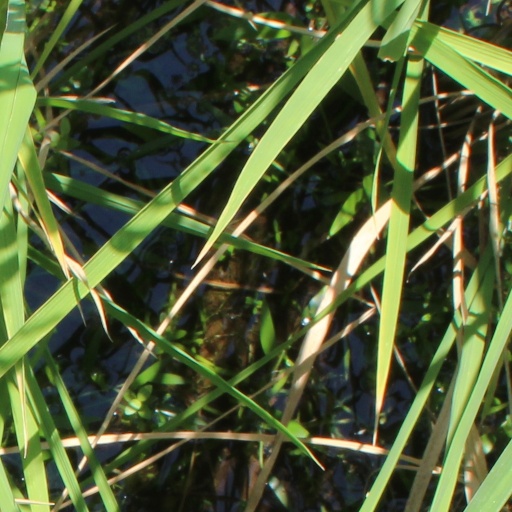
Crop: rice